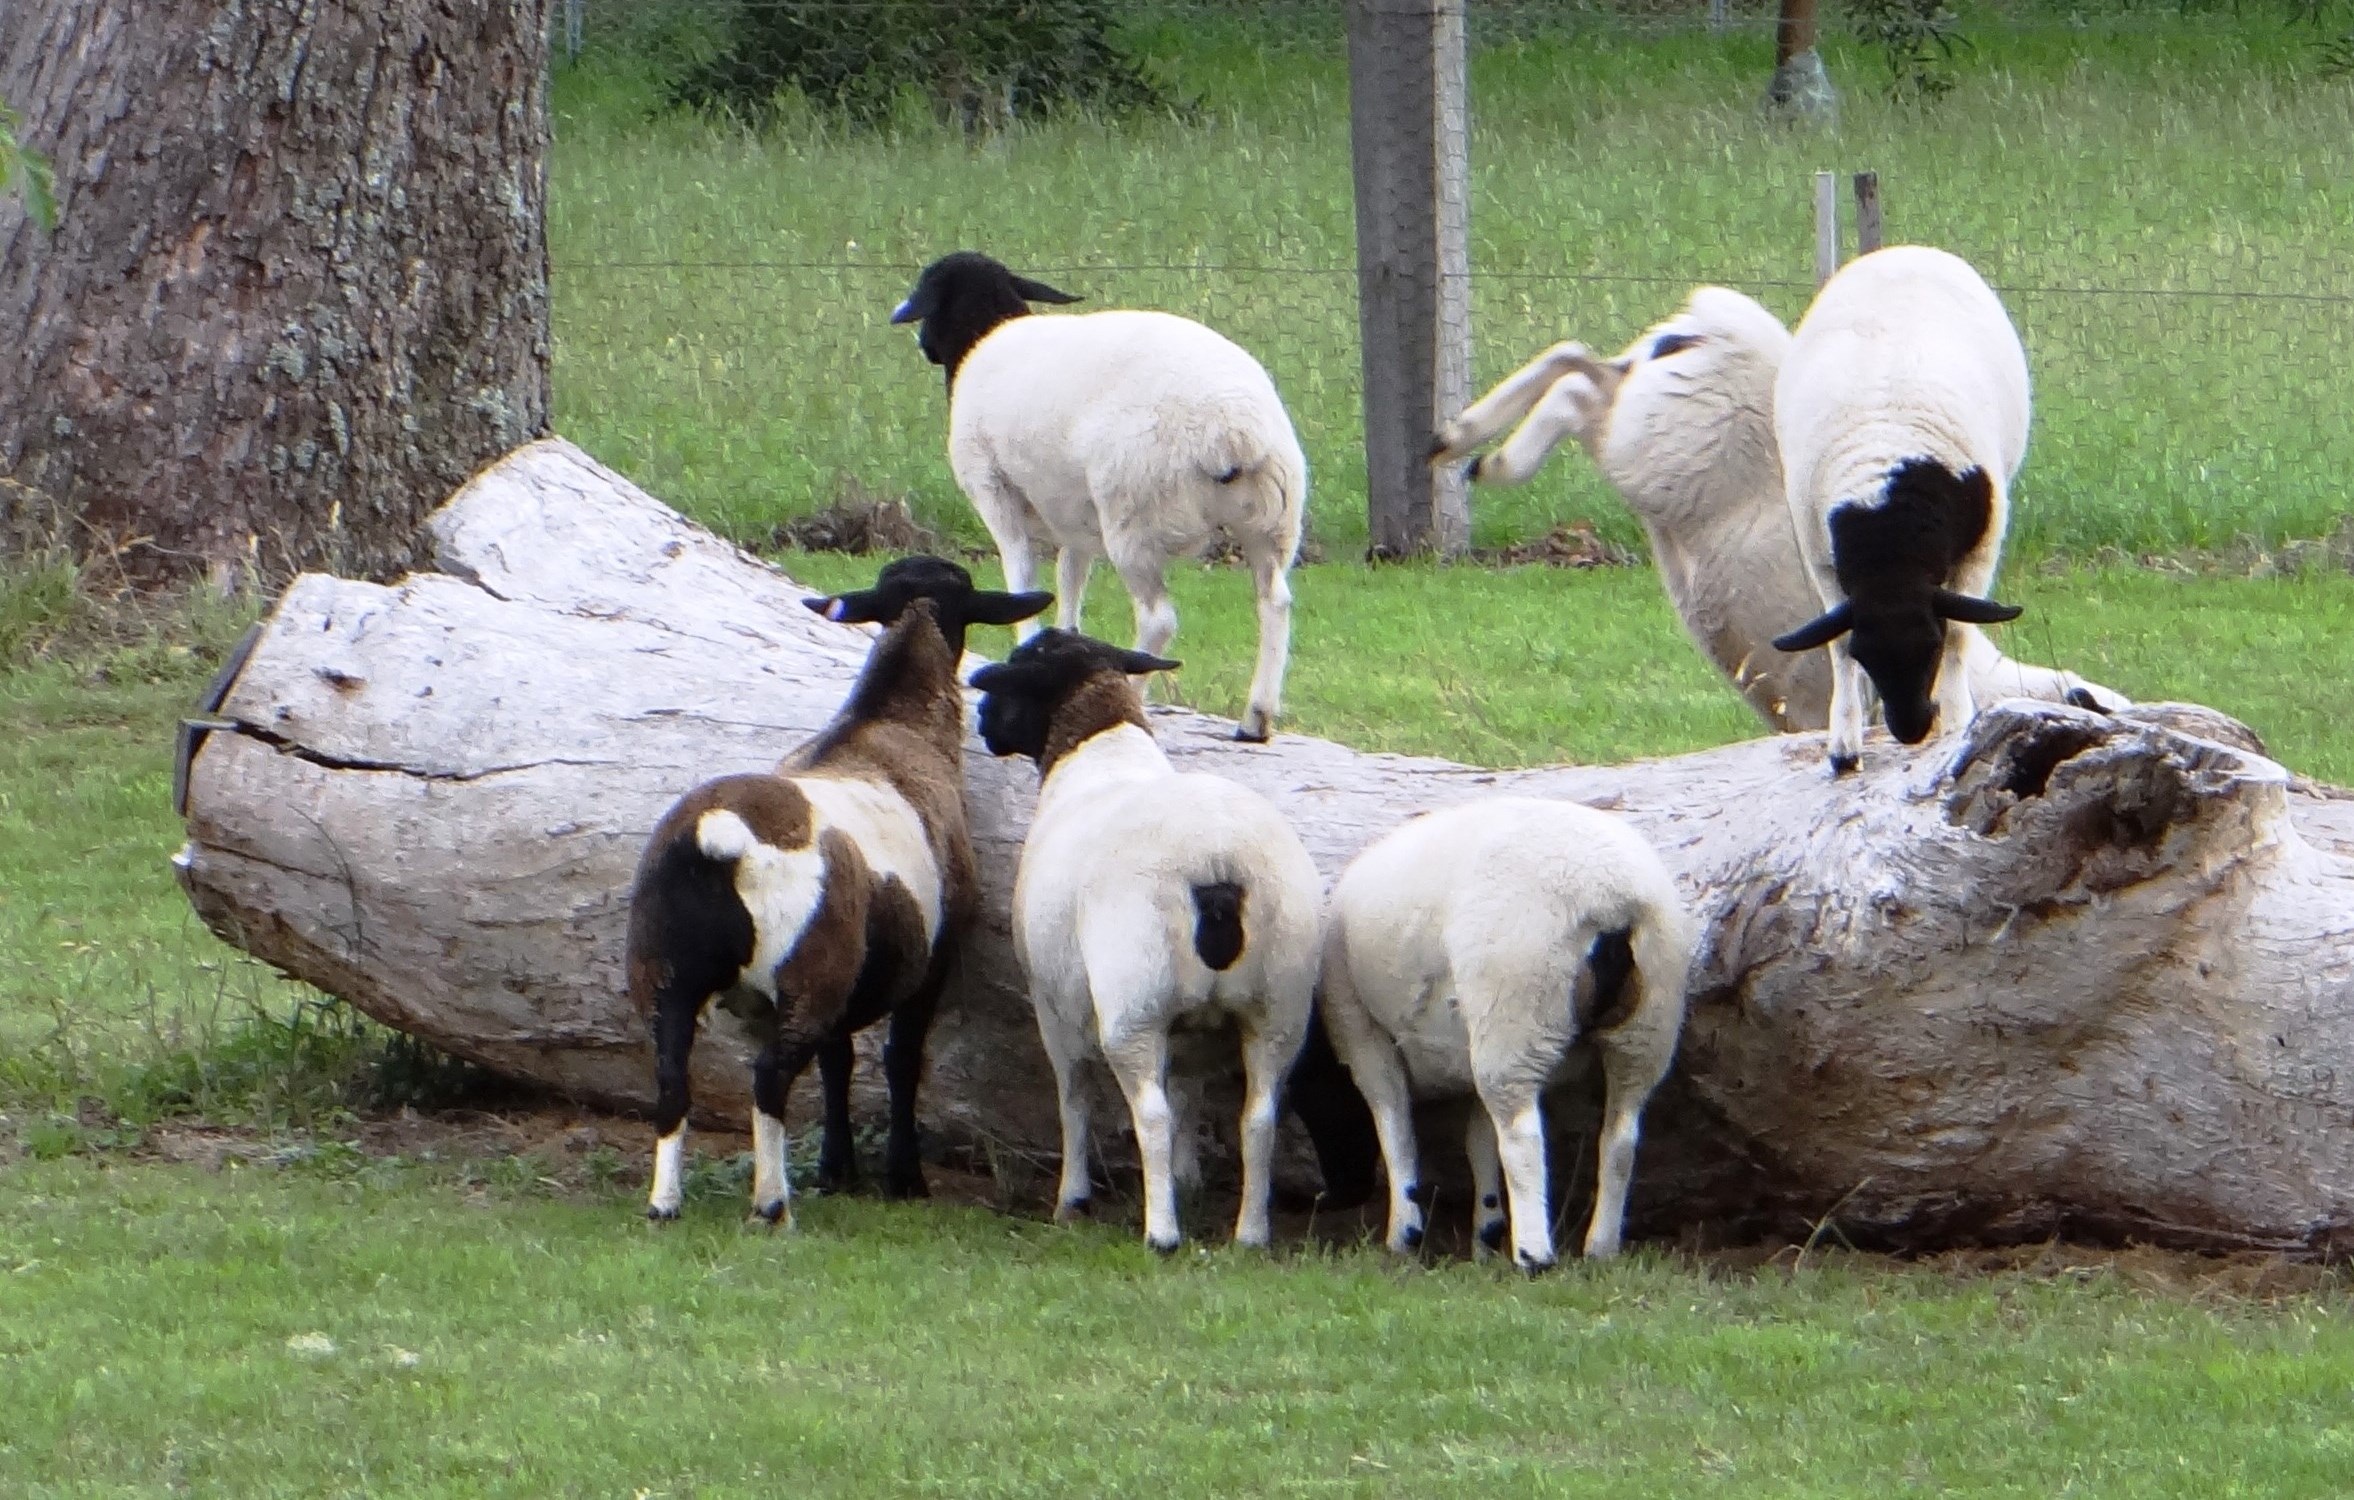
farm, flock, goat, herd, pasture, grazing, sheep, mammal, fauna, goats, sheeps, lambs